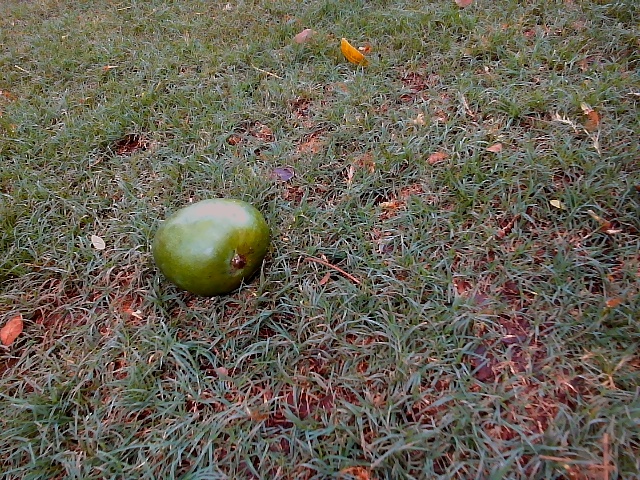
Label: Raw_Mango